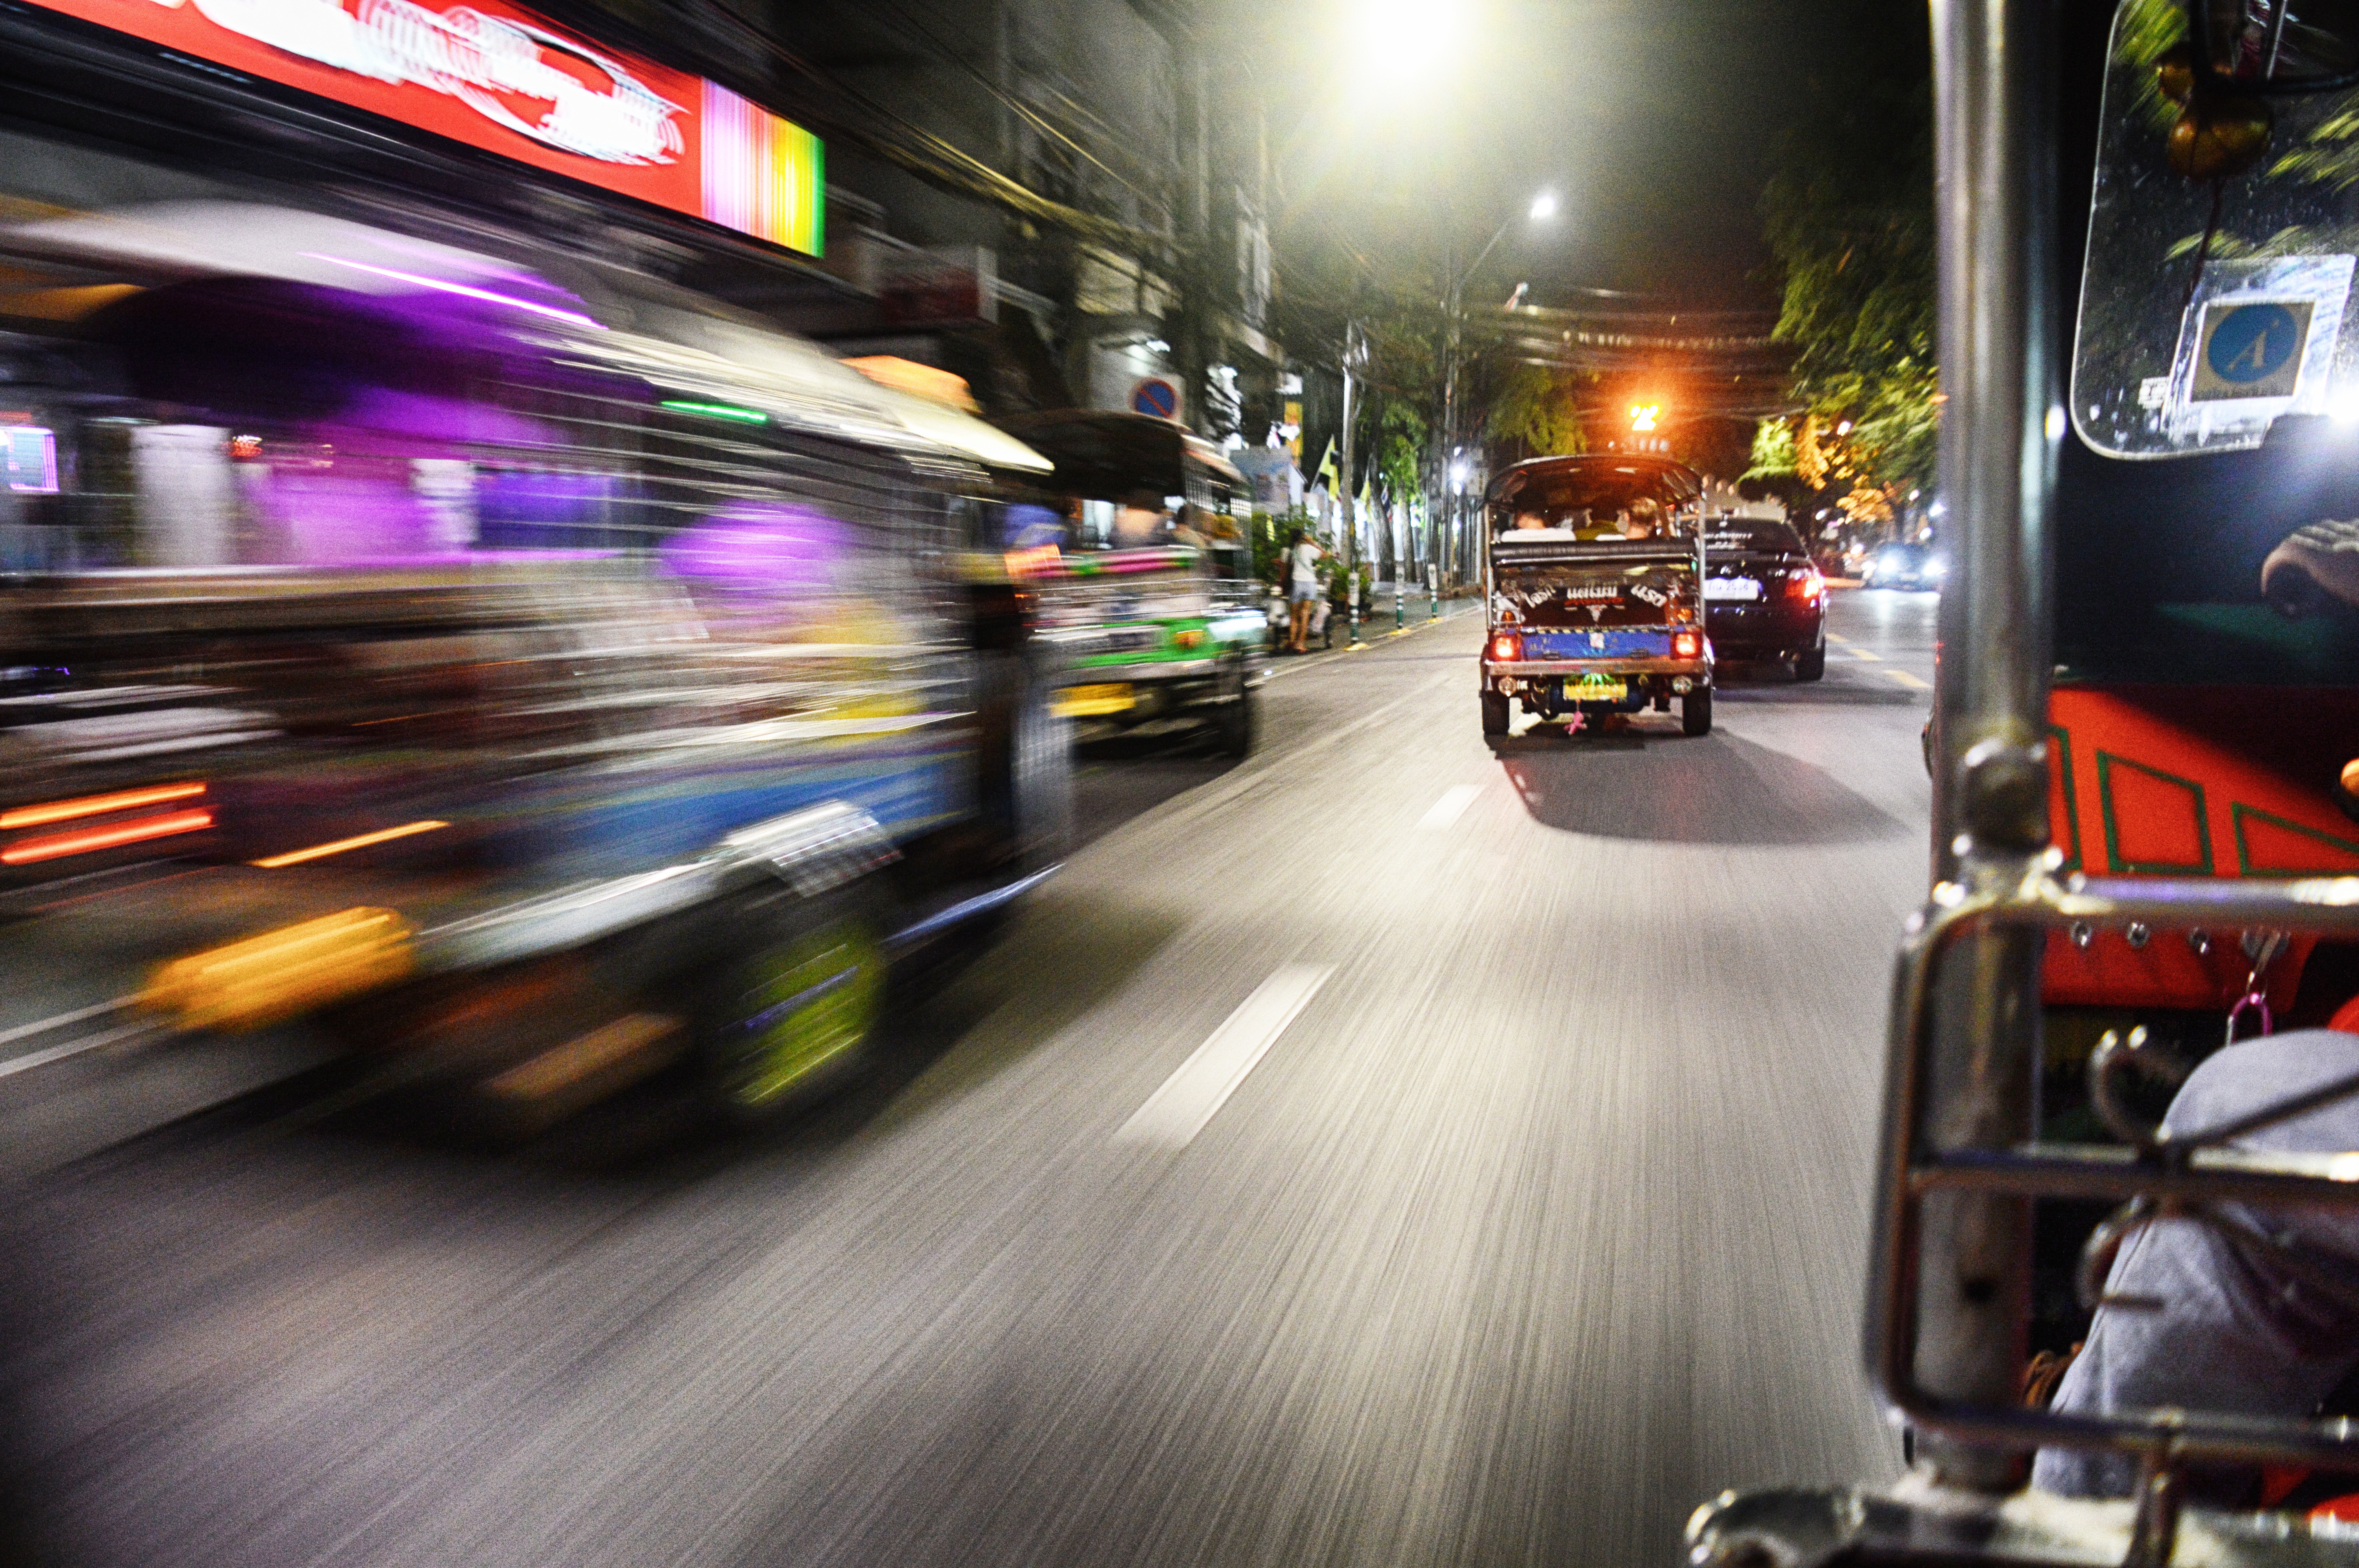
pedestrian, road, traffic, street, car, night, driving, transport, vehicle, lane, public transport, infrastructure